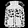
Label: Coat